Ebola virus cases in the United States

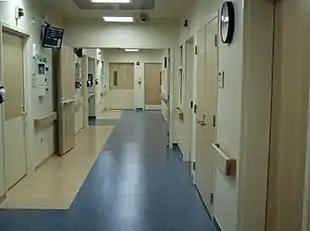
Corridor of NIH Special Clinical Studies Unit, a specialized biocontainment unit. The negative-pressure anterooms on the left lead to negative-pressure patient rooms (not shown in the picture).

Starting in October 2014, U.S. government officials began questioning airplane passengers and screening them for fever at five U.S. airports: John F. Kennedy International Airport in New York, Newark Liberty International Airport in New Jersey, O'Hare International Airport in Illinois, Washington Dulles International Airport in Virginia, and Hartsfield–Jackson Atlanta International Airport in Georgia. Combined, these airports receive more than 94% of passengers from Guinea, Liberia, and Sierra Leone, the three countries most affected by Ebola.